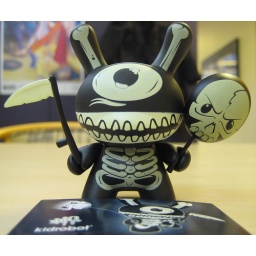
my new desk mascot. listening to: paint it black by rolling stones